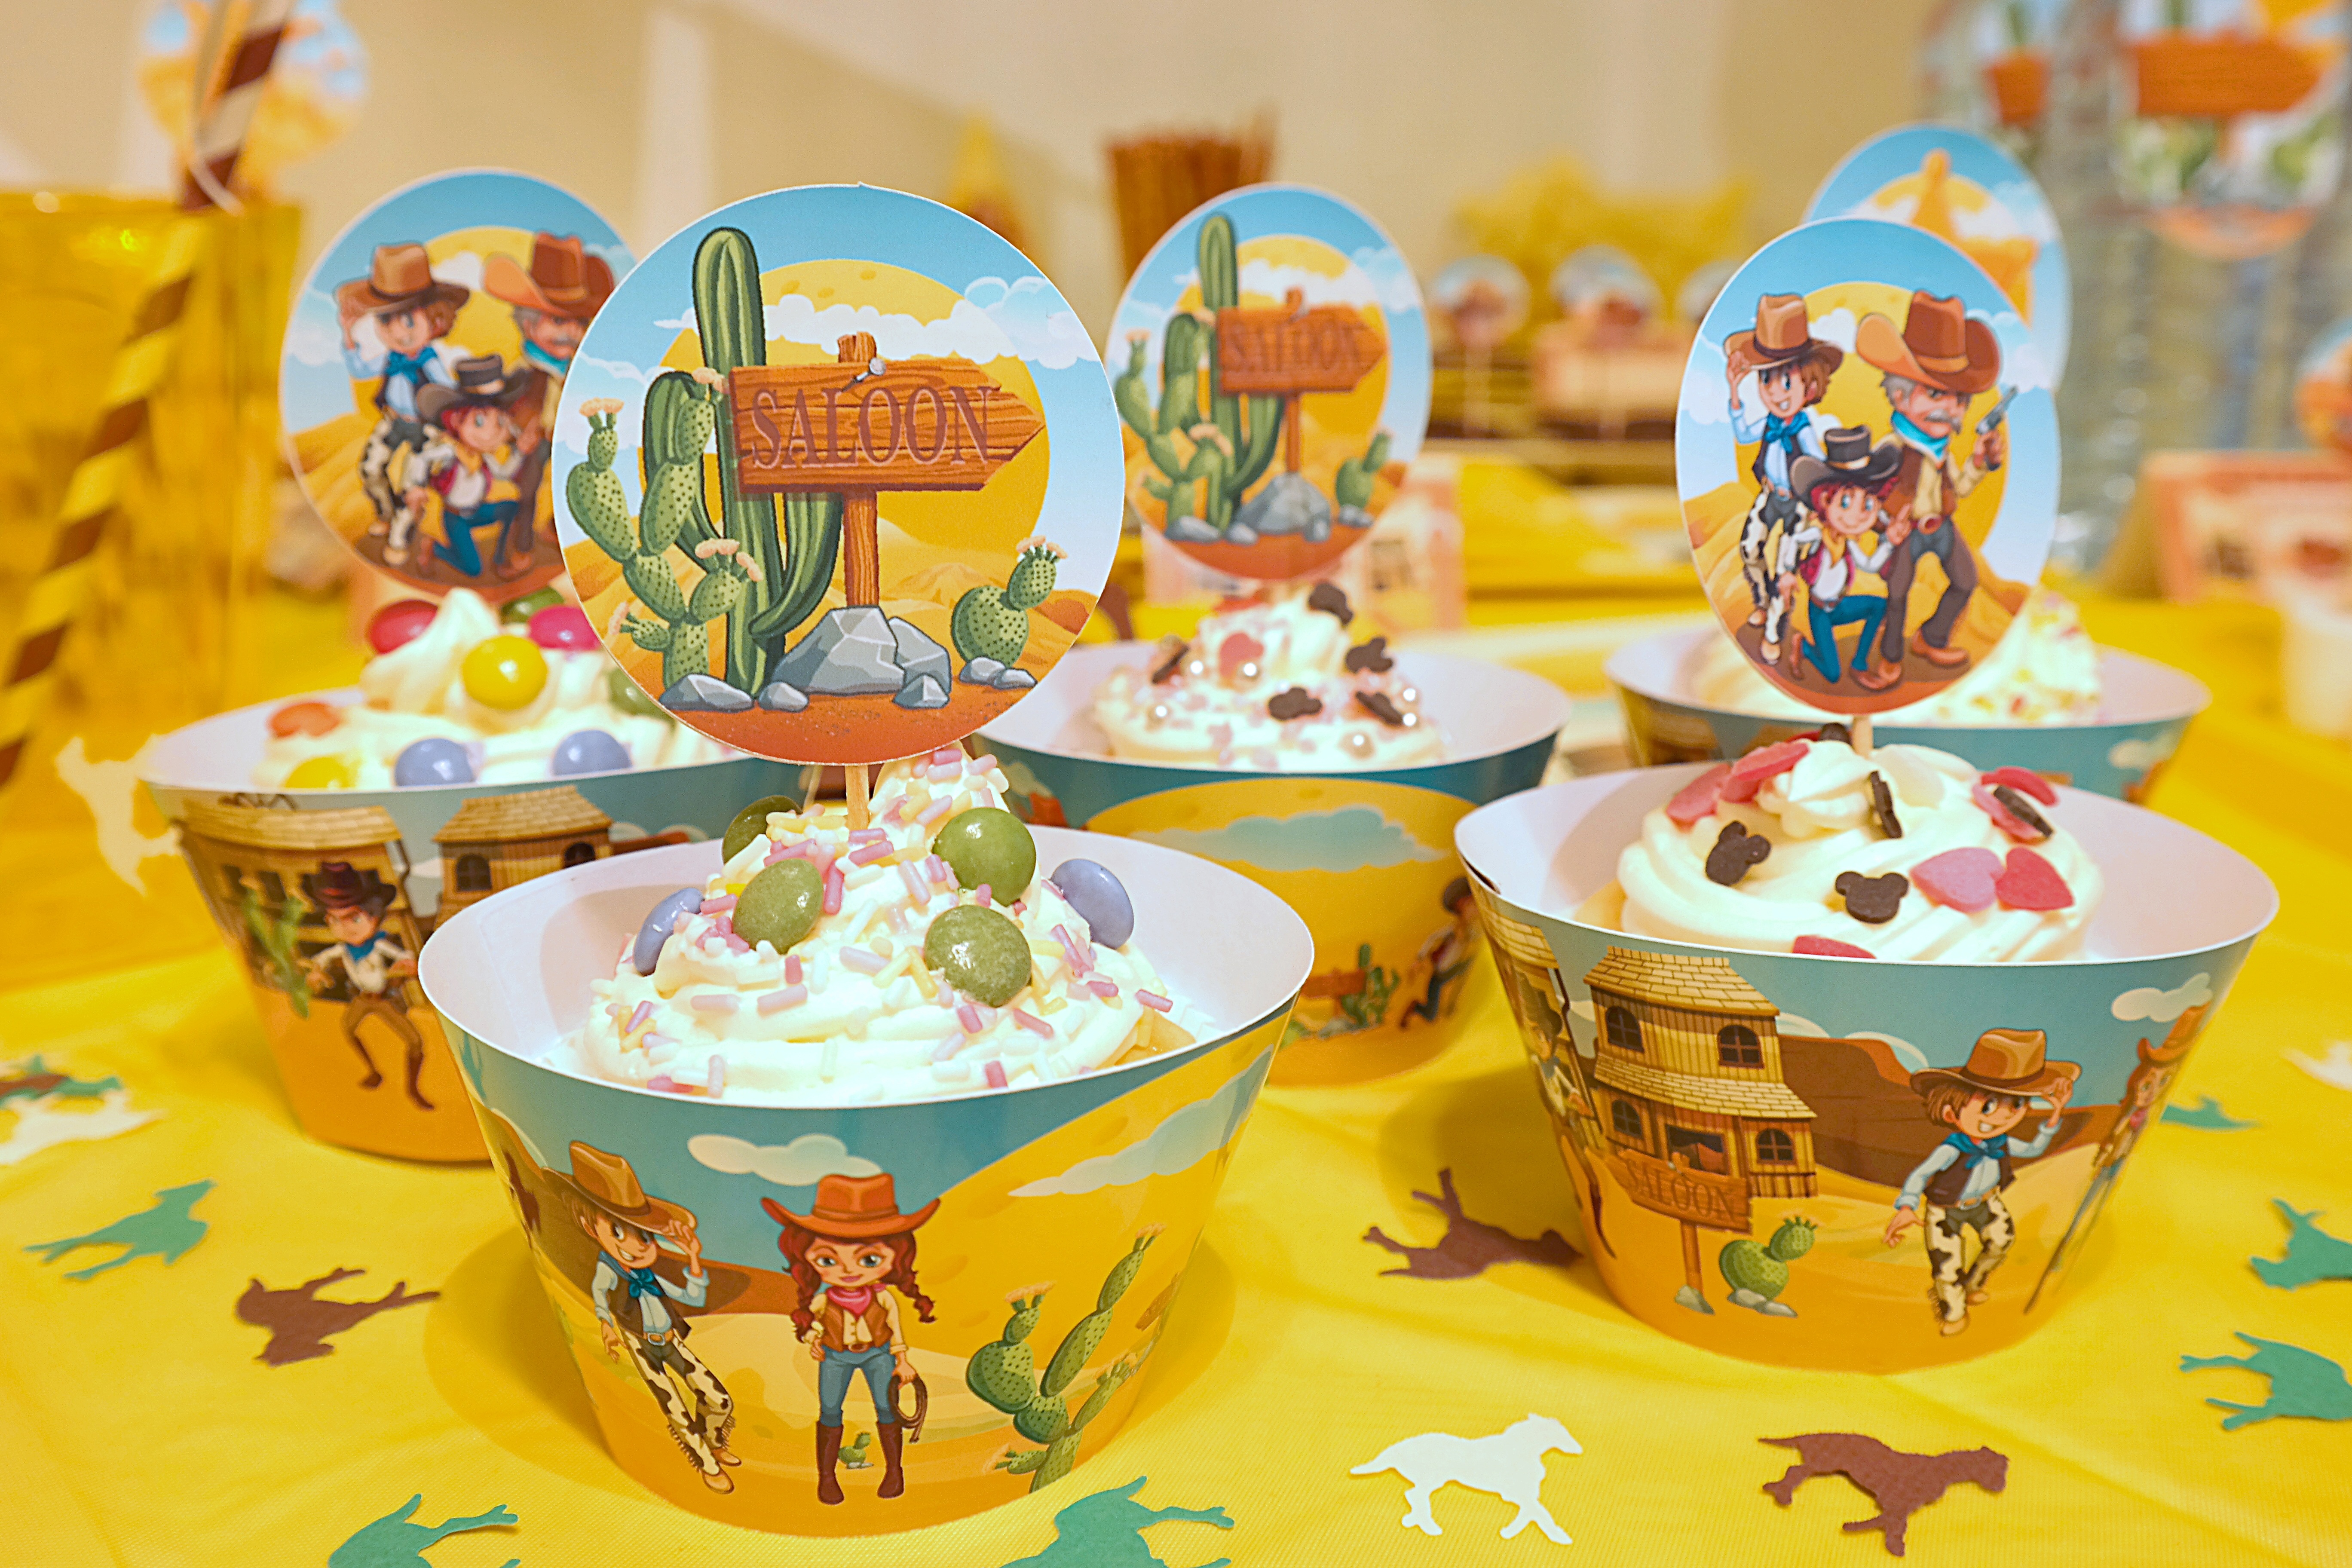
meal, food, child, dessert, cake, party, cowboys, event, dining table, the adoption of, preparation of the